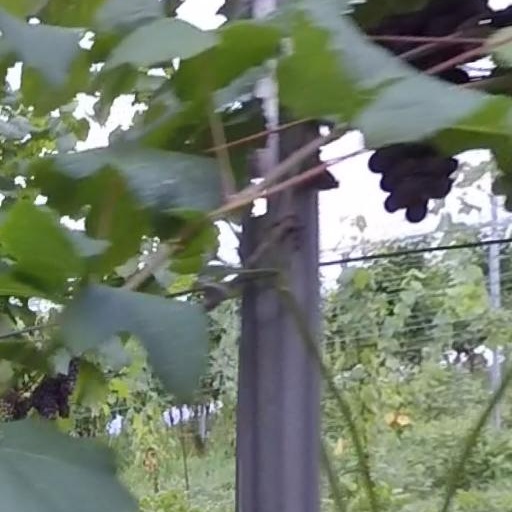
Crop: grape